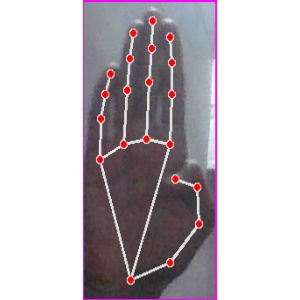
अक्षर: झ